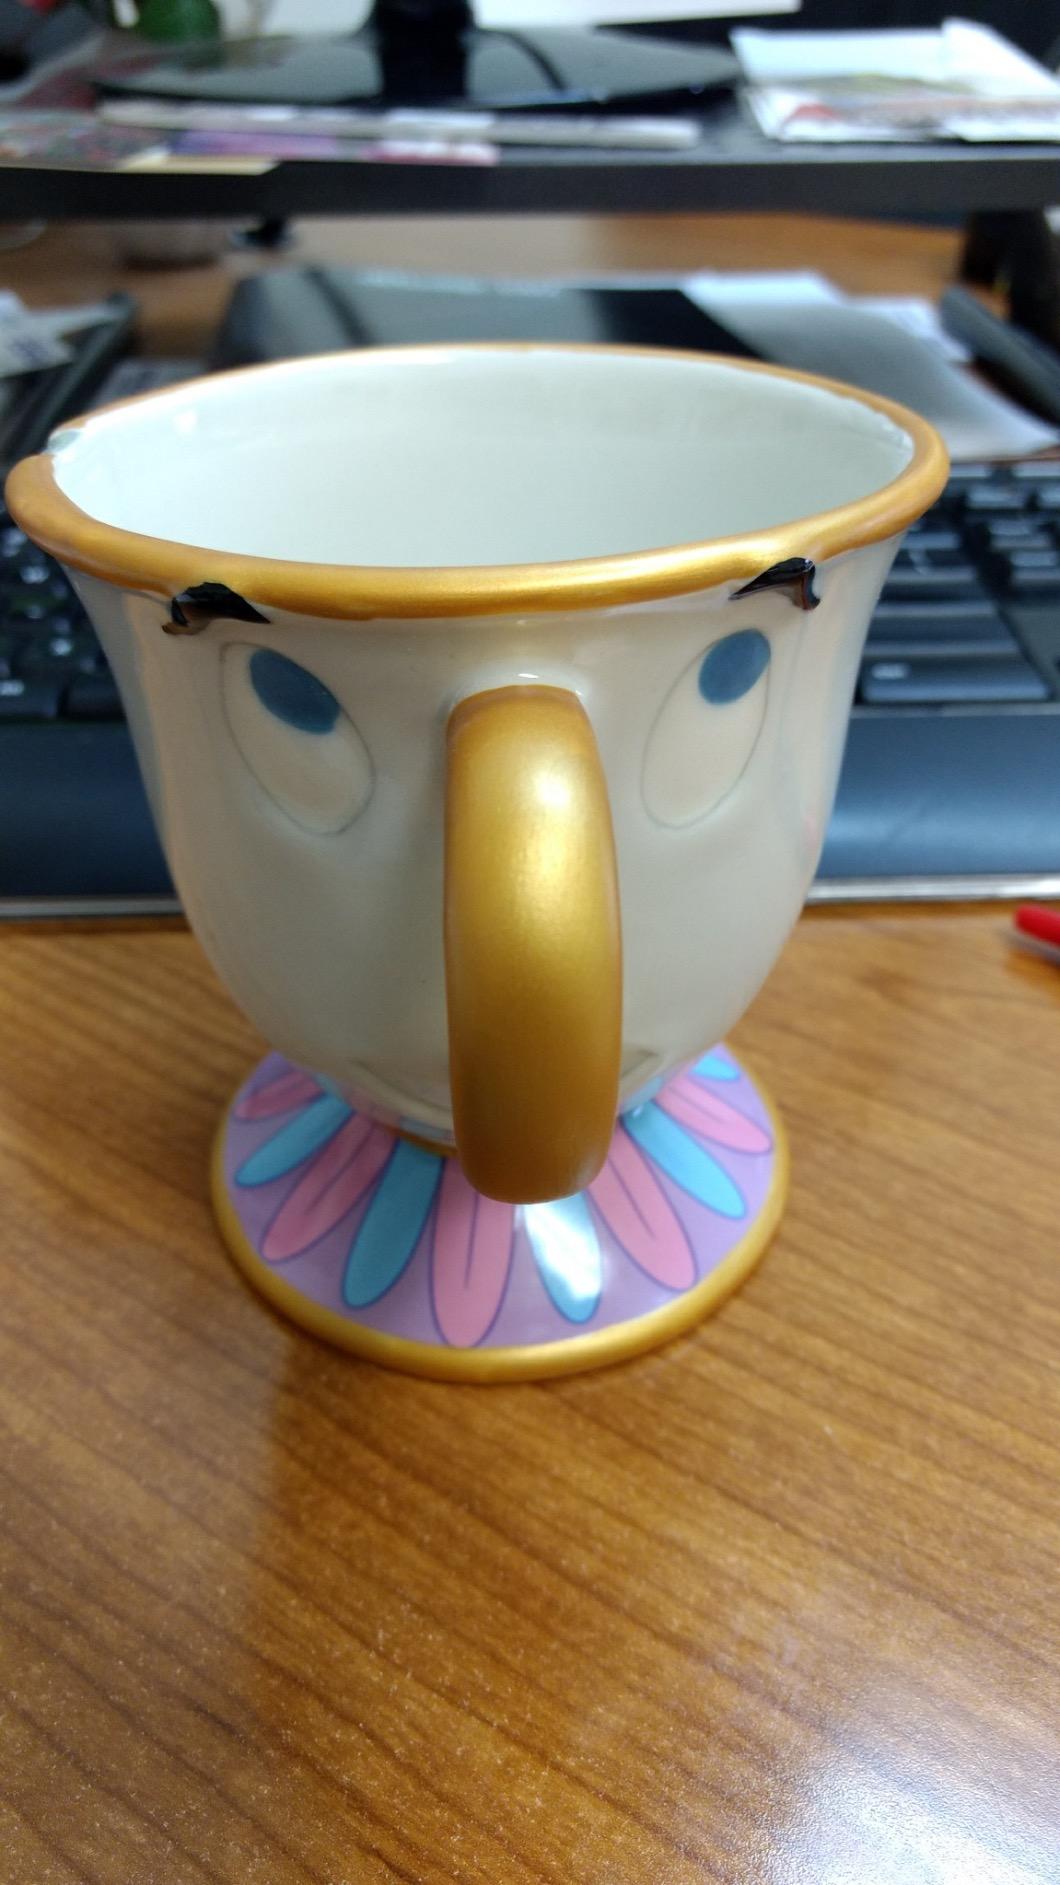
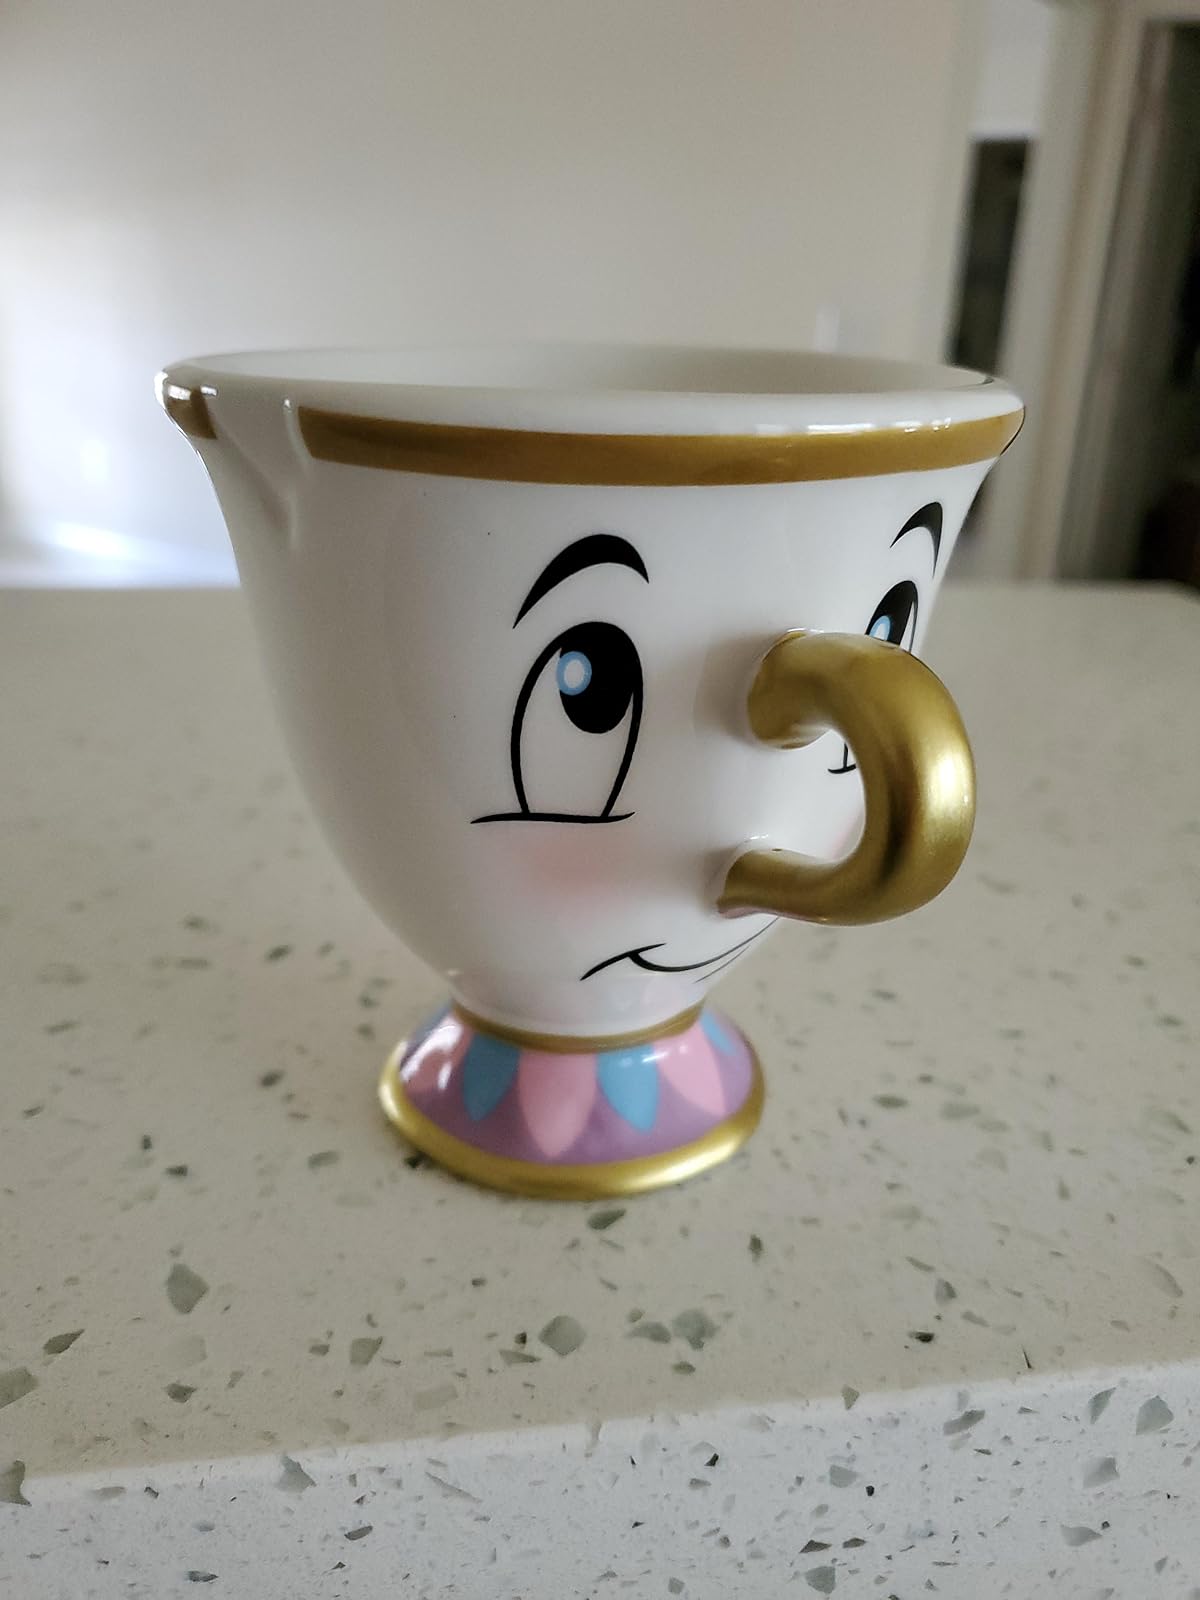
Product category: items_mug
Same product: no